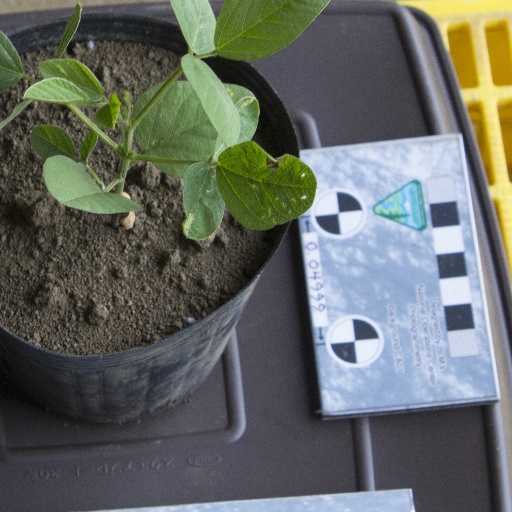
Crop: soybean